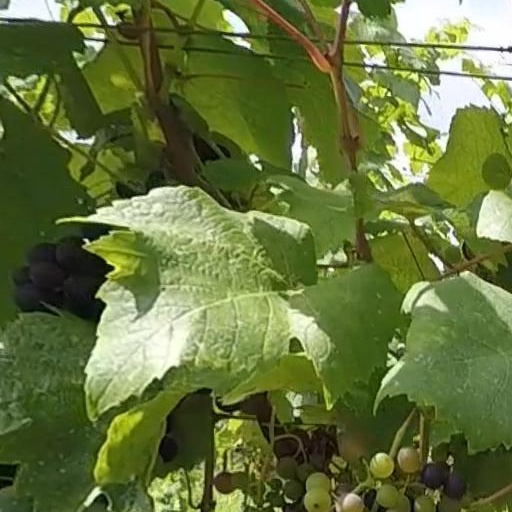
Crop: grape